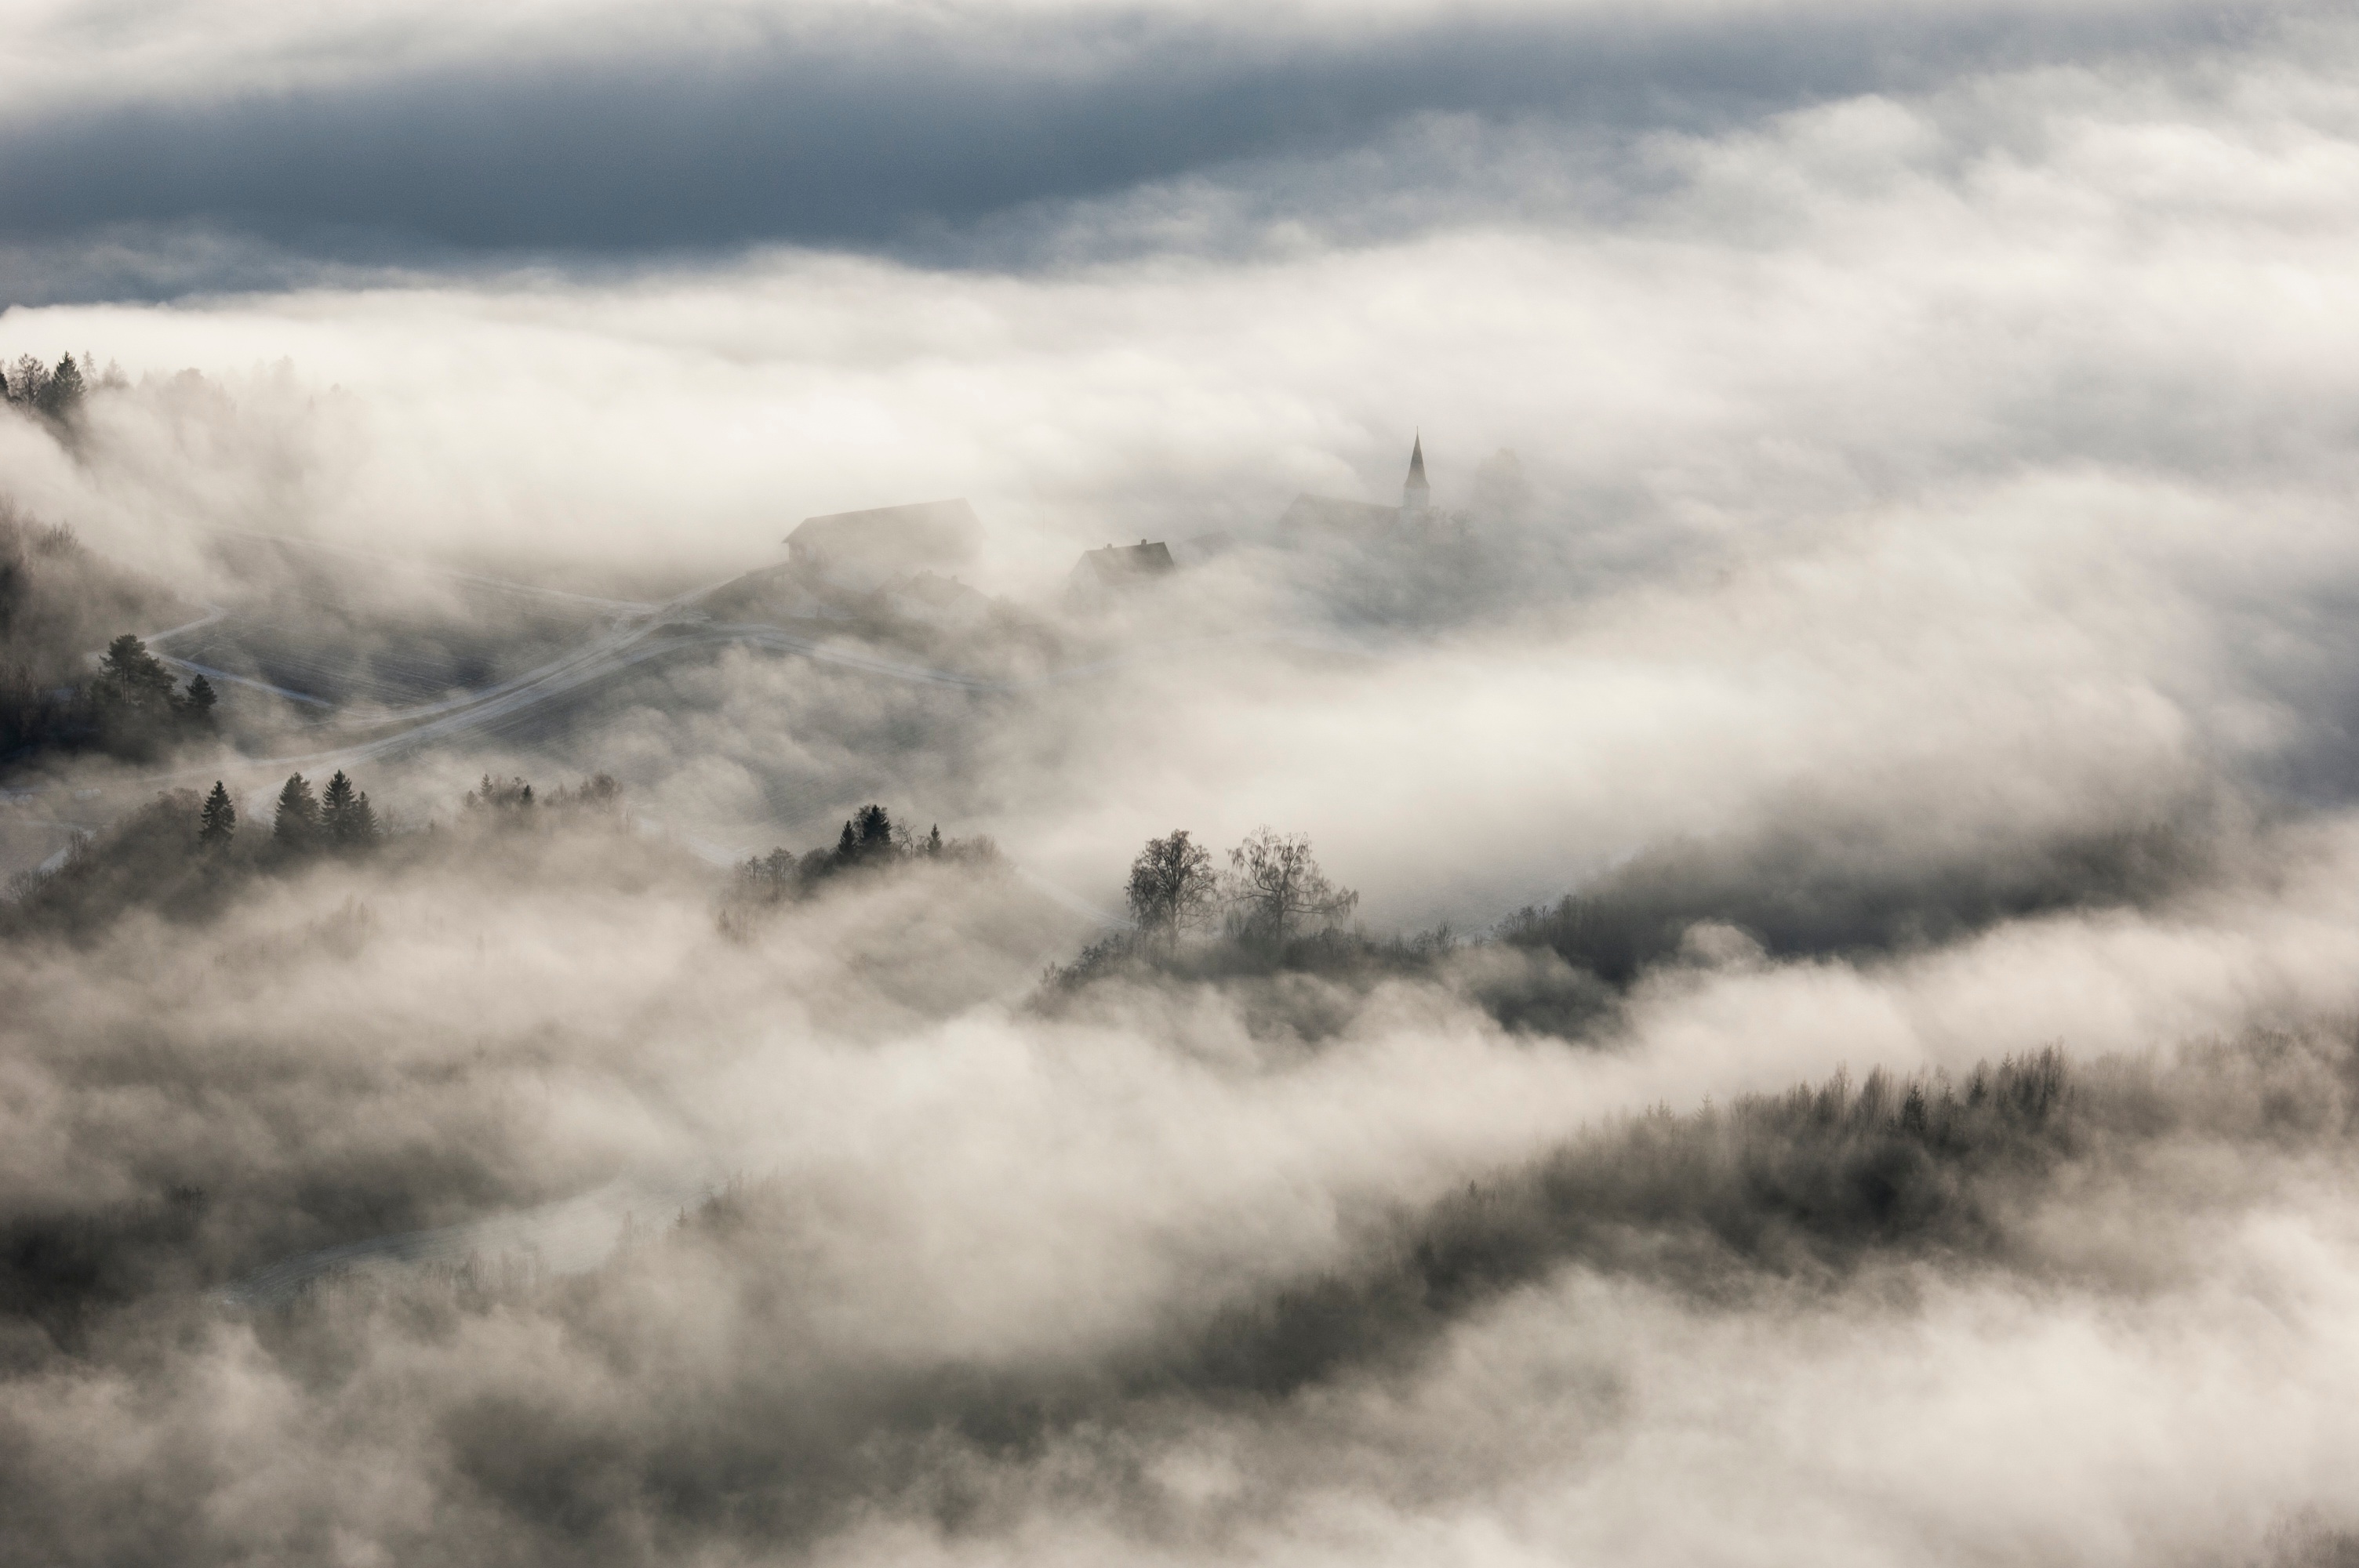
tree, nature, horizon, mountain, snow, cloud, sky, fog, mist, sunlight, cloudy, morning, hill, wind, atmosphere, mountain range, foggy, weather, monochrome, meteorological phenomenon, atmospheric phenomenon, atmosphere of earth, mountainous landforms